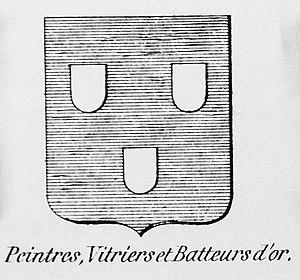
Blason métier peintres, vitriers et batteurs d'or - Nations de Bruxelles
Les Neuf Nations de Bruxelles sont un organisme de droit urbain bruxellois au sein duquel étaient choisis une partie du magistrat de la Ville à partir de 1421, à savoir, entre autres, le Second Bourgmestre, six Conseillers, une partie des Maîtres ou Proviseurs de la Suprême Charité, etc.
Peeter ou Petrus Herbosch, est un peintre bruxellois du XVIIᵉ siècle.